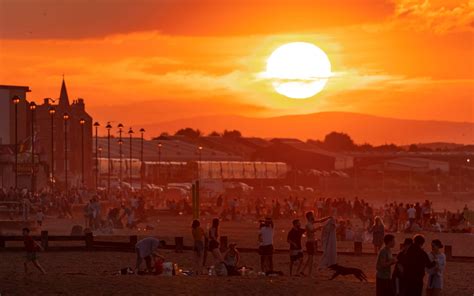
Weather: sun or clear